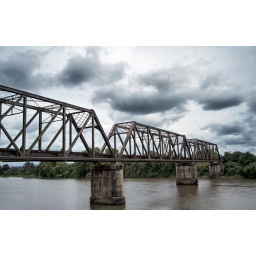
bridge over the river hastings no 2